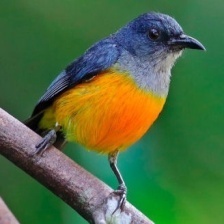
Species: YELLOW BELLIED FLOWERPECKER
Scientific name: DICAEUM MELANOXANTHUM